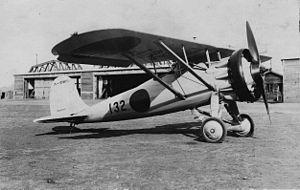
Le Nakajima Type 91 est un avion militaire de l'entre-deux-guerres.